Val-d'Issoire

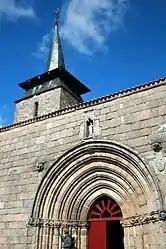
The church of Val-d'Issoire

Val-d'Issoire is a commune in the Haute-Vienne department of western France. The municipality was established on 1 January 2016 and consists of the former communes of Bussière-Boffy and Mézières-sur-Issoire.